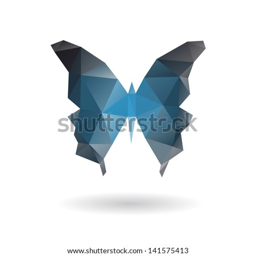
butterfly isolated on a white backgrounds